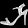
Label: Sandal